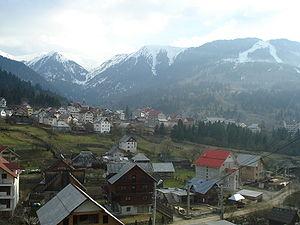
Borșa est une ville roumaine du județ de Maramureș, dans la région historique de Transylvanie et dans la région de développement du nord-ouest.